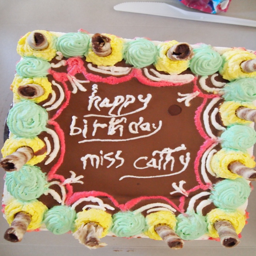
a happy birthday cake from my students